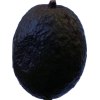
Label: black_avocado